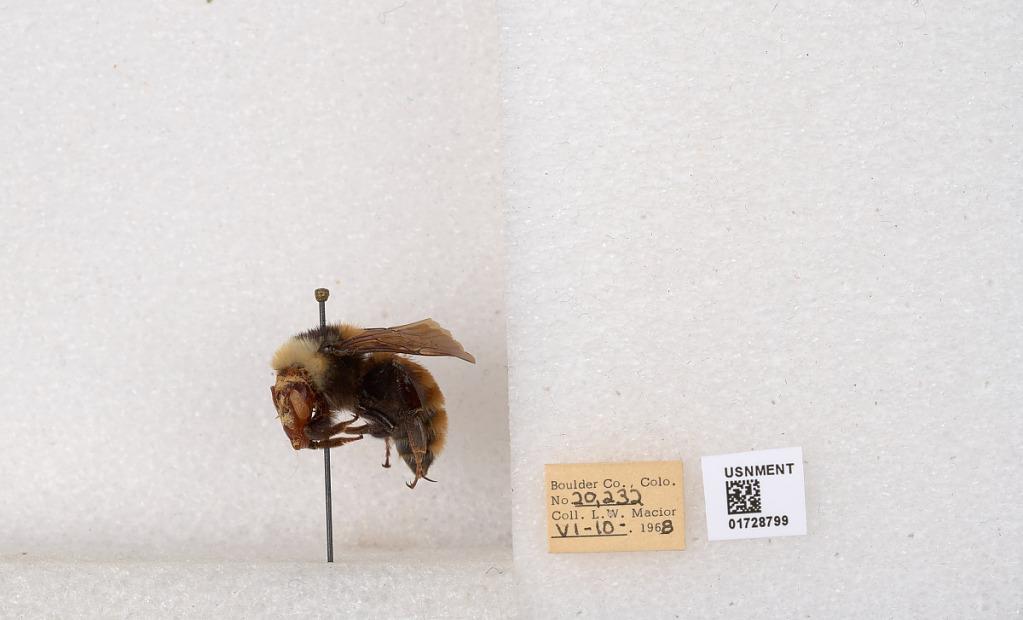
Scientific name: Bombus appositus Cresson
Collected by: L. Macior
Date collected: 1968-6-10
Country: United States
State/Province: Colorado
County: Boulder
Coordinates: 40.0925, -105.358